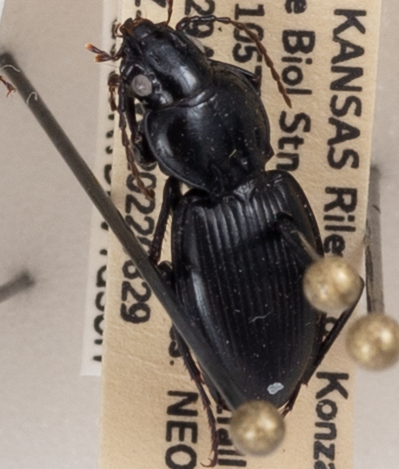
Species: Cyclotrachelus substriatus
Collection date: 2022-08-29
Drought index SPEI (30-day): -1.28
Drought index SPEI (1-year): -0.144
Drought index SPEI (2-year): -0.1